Bodum

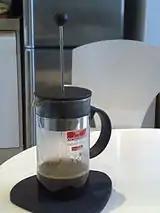
Coffee brewing in a Bodum French press.

Bodum, Inc. is a Danish-Swiss kitchenware manufacturer headquartered in Triengen, Switzerland. Founded in Copenhagen, Denmark, in 1944 by Peter Bodum, the company was moved to Switzerland in 1978 by his son, Jørgen, who continued to run the company as chief executive.